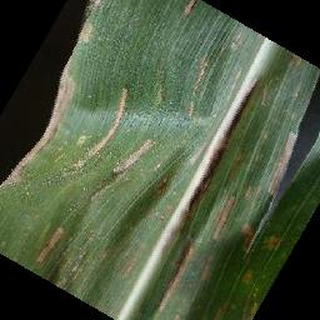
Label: corn_cercospora_leaf_spot